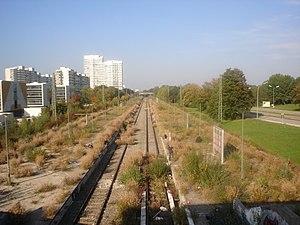
La gare de München Olympiastadion station, est une gare ferroviaire de Munich mise en service en 1972 pour les Jeux olympiques d'été et fermée en 1988.